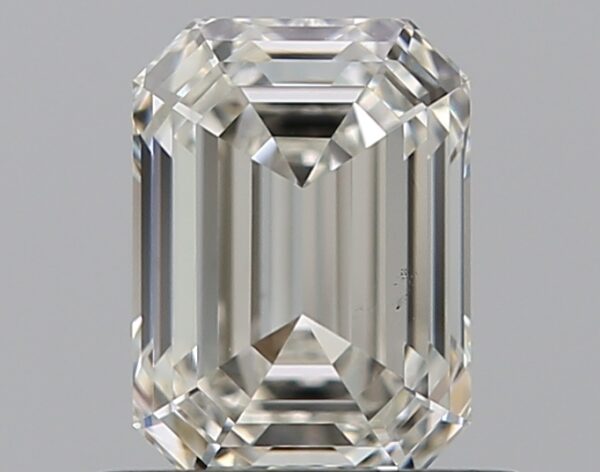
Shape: emerald
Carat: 0.75
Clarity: VS1
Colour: I
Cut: EX
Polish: EX
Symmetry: EX
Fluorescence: N
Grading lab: GIA
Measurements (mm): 5.96 x 4.31 x 2.92